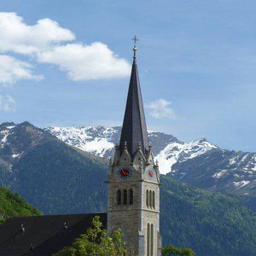
Kathedrale St. Florin